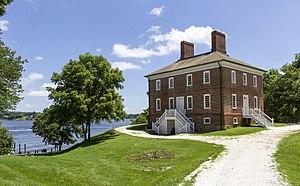
L'arrière de la maison de William Brown / London Town Publik House, South River, Maryland, Etats-Unis